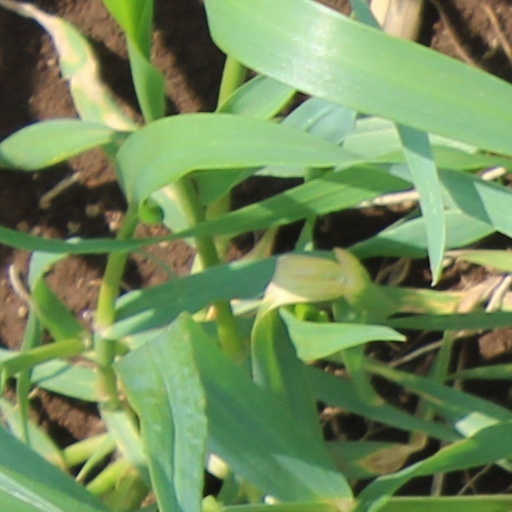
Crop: wheat